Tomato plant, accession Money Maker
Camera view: bottom (45 deg); turntable rotation: 210 degrees
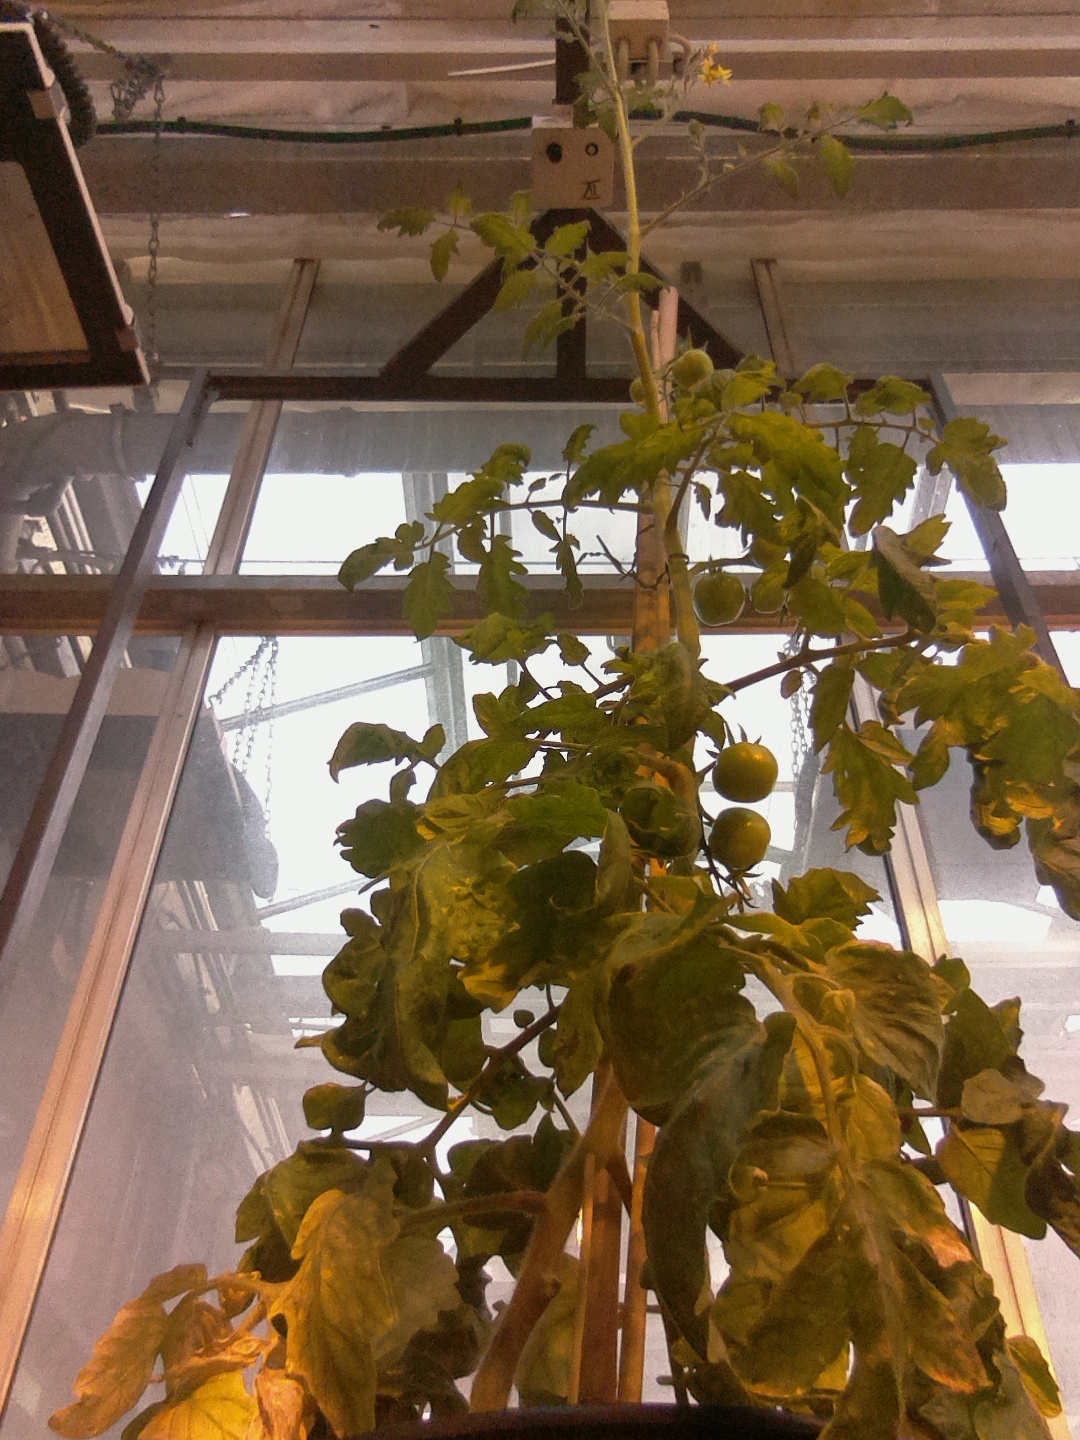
BBCH growth stage 77: 70%-80% of final fruit size